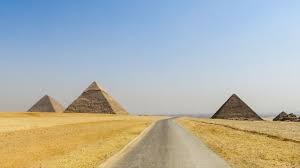
Landmark: Pyramids of Giza